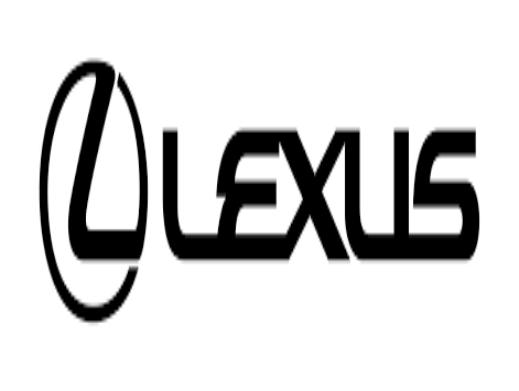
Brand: lexus-1
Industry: Transportation